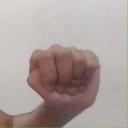
अक्षर: ठ